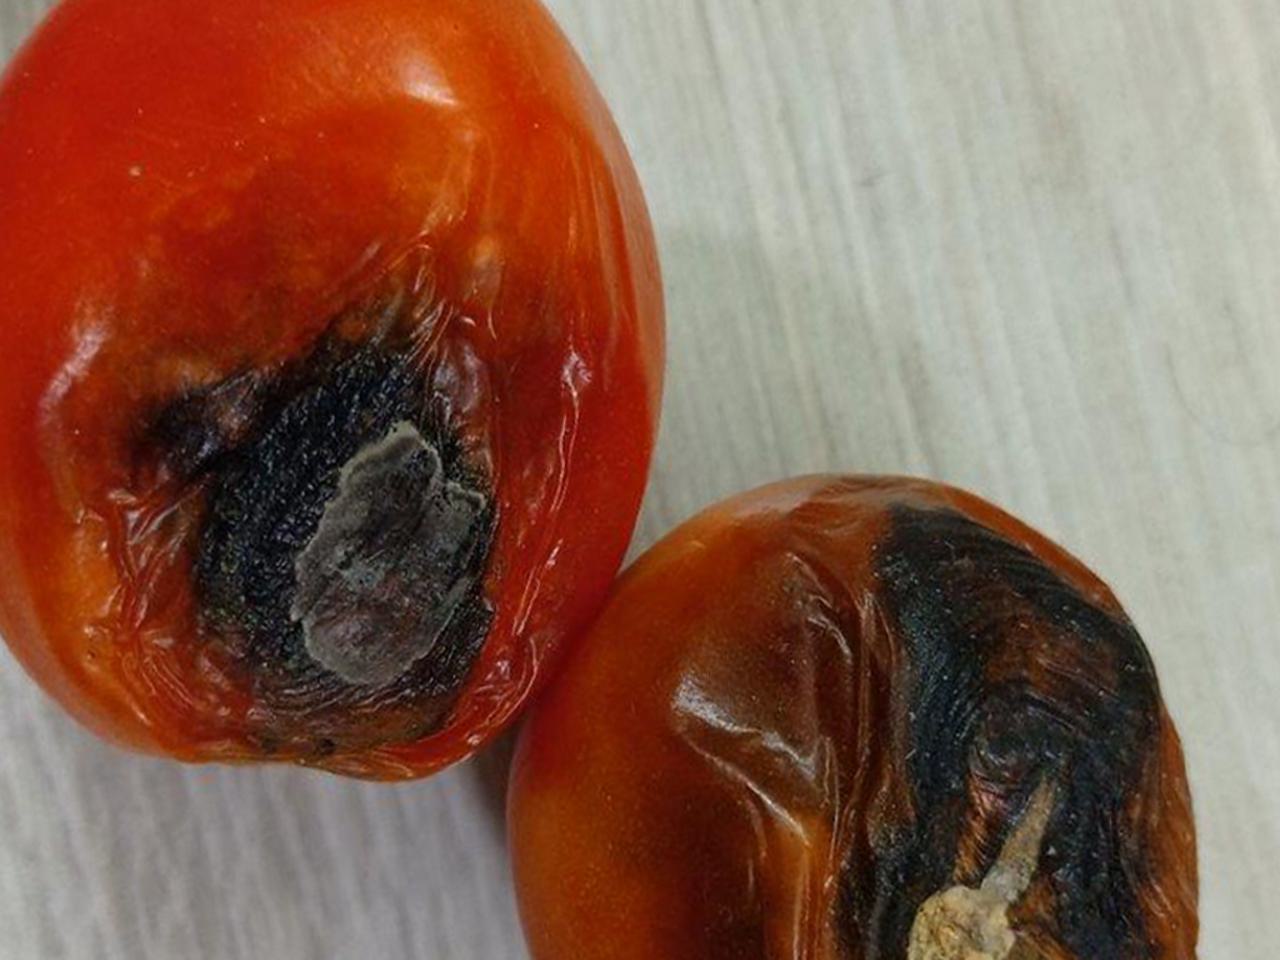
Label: Rotten